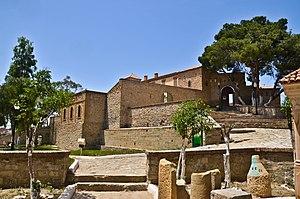
Bordj Bou Arreridj est une ville et commune d'Algérie, chef-lieu de wilaya, située dans la région des Hauts Plateaux.